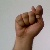
The image shows a hand gesture representing the letter 'T' in Indian Sign Language.